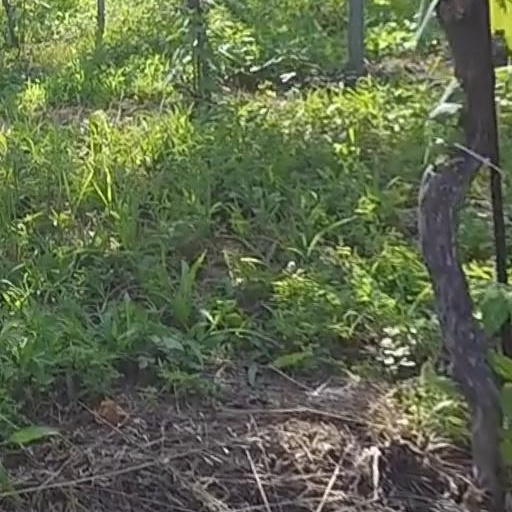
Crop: grape